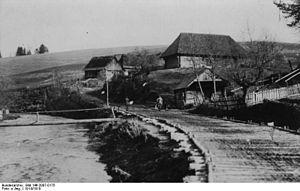
Une route est au sens littéral une voie terrestre aménagée pour permettre la circulation de véhicules à roues. Ce terme s'applique plutôt aux voies importantes situées en rase campagne et ne peut être apparenté à une rue. Dans les pays vastes et peu peuplés, à la fin du XXᵉ siècle, de nombreuses routes étaient encore des chemins empierrés ou damés.